Adhesive bonding of semiconductor wafers

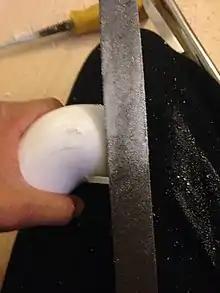
Using a file to abrade the surface

In general, abrasion is superior to other methods of surface preparations due to the fact that it is simple to perform, and it does not produce a significant amount of waste. To prepare the adherend for bonding, the surface can be sanded or grit blasted with an abrasive material to roughen the surface and remove any loose material. Rough surfaces produce stronger bonds because they have an increased surface area for the adhesive to bond to as compared to a relatively smooth surface. In addition, roughening the surface will also increase mechanical interlocking. Following abrasion, the adherend should always be wiped with solvent or an aqueous detergent solution to clean the surface of any oils and loose material and then dried. After this process is complete, the adhesive can be applied.